Cumberland Valley Railroad

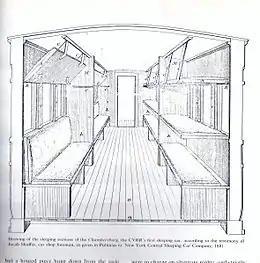
The first American sleeping car, the "Chambersburg" started service on the CVRR in 1839

The Cumberland Valley Railroad pioneered the use of sleeping cars in the spring of 1839, a first on any American railroad, with a car named "Chambersburg." The berths were upholstered boards, in three rows, one above the other, held by leather straps, and in the daytime were folded back against the walls. A couple of years later a second car, the "Carlisle," was introduced into service.